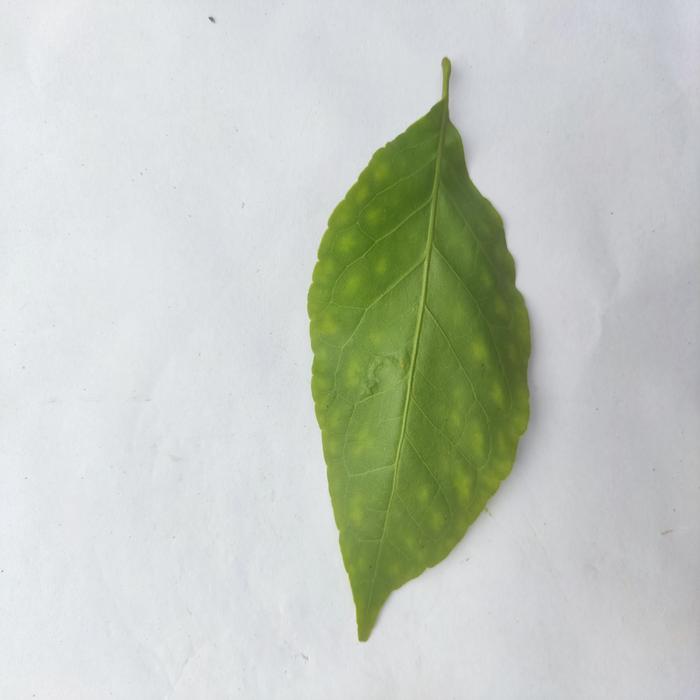
Crop: Aegle Marmelos
Leaf condition: Leaf_Spot